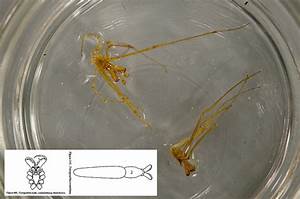
Label: spider